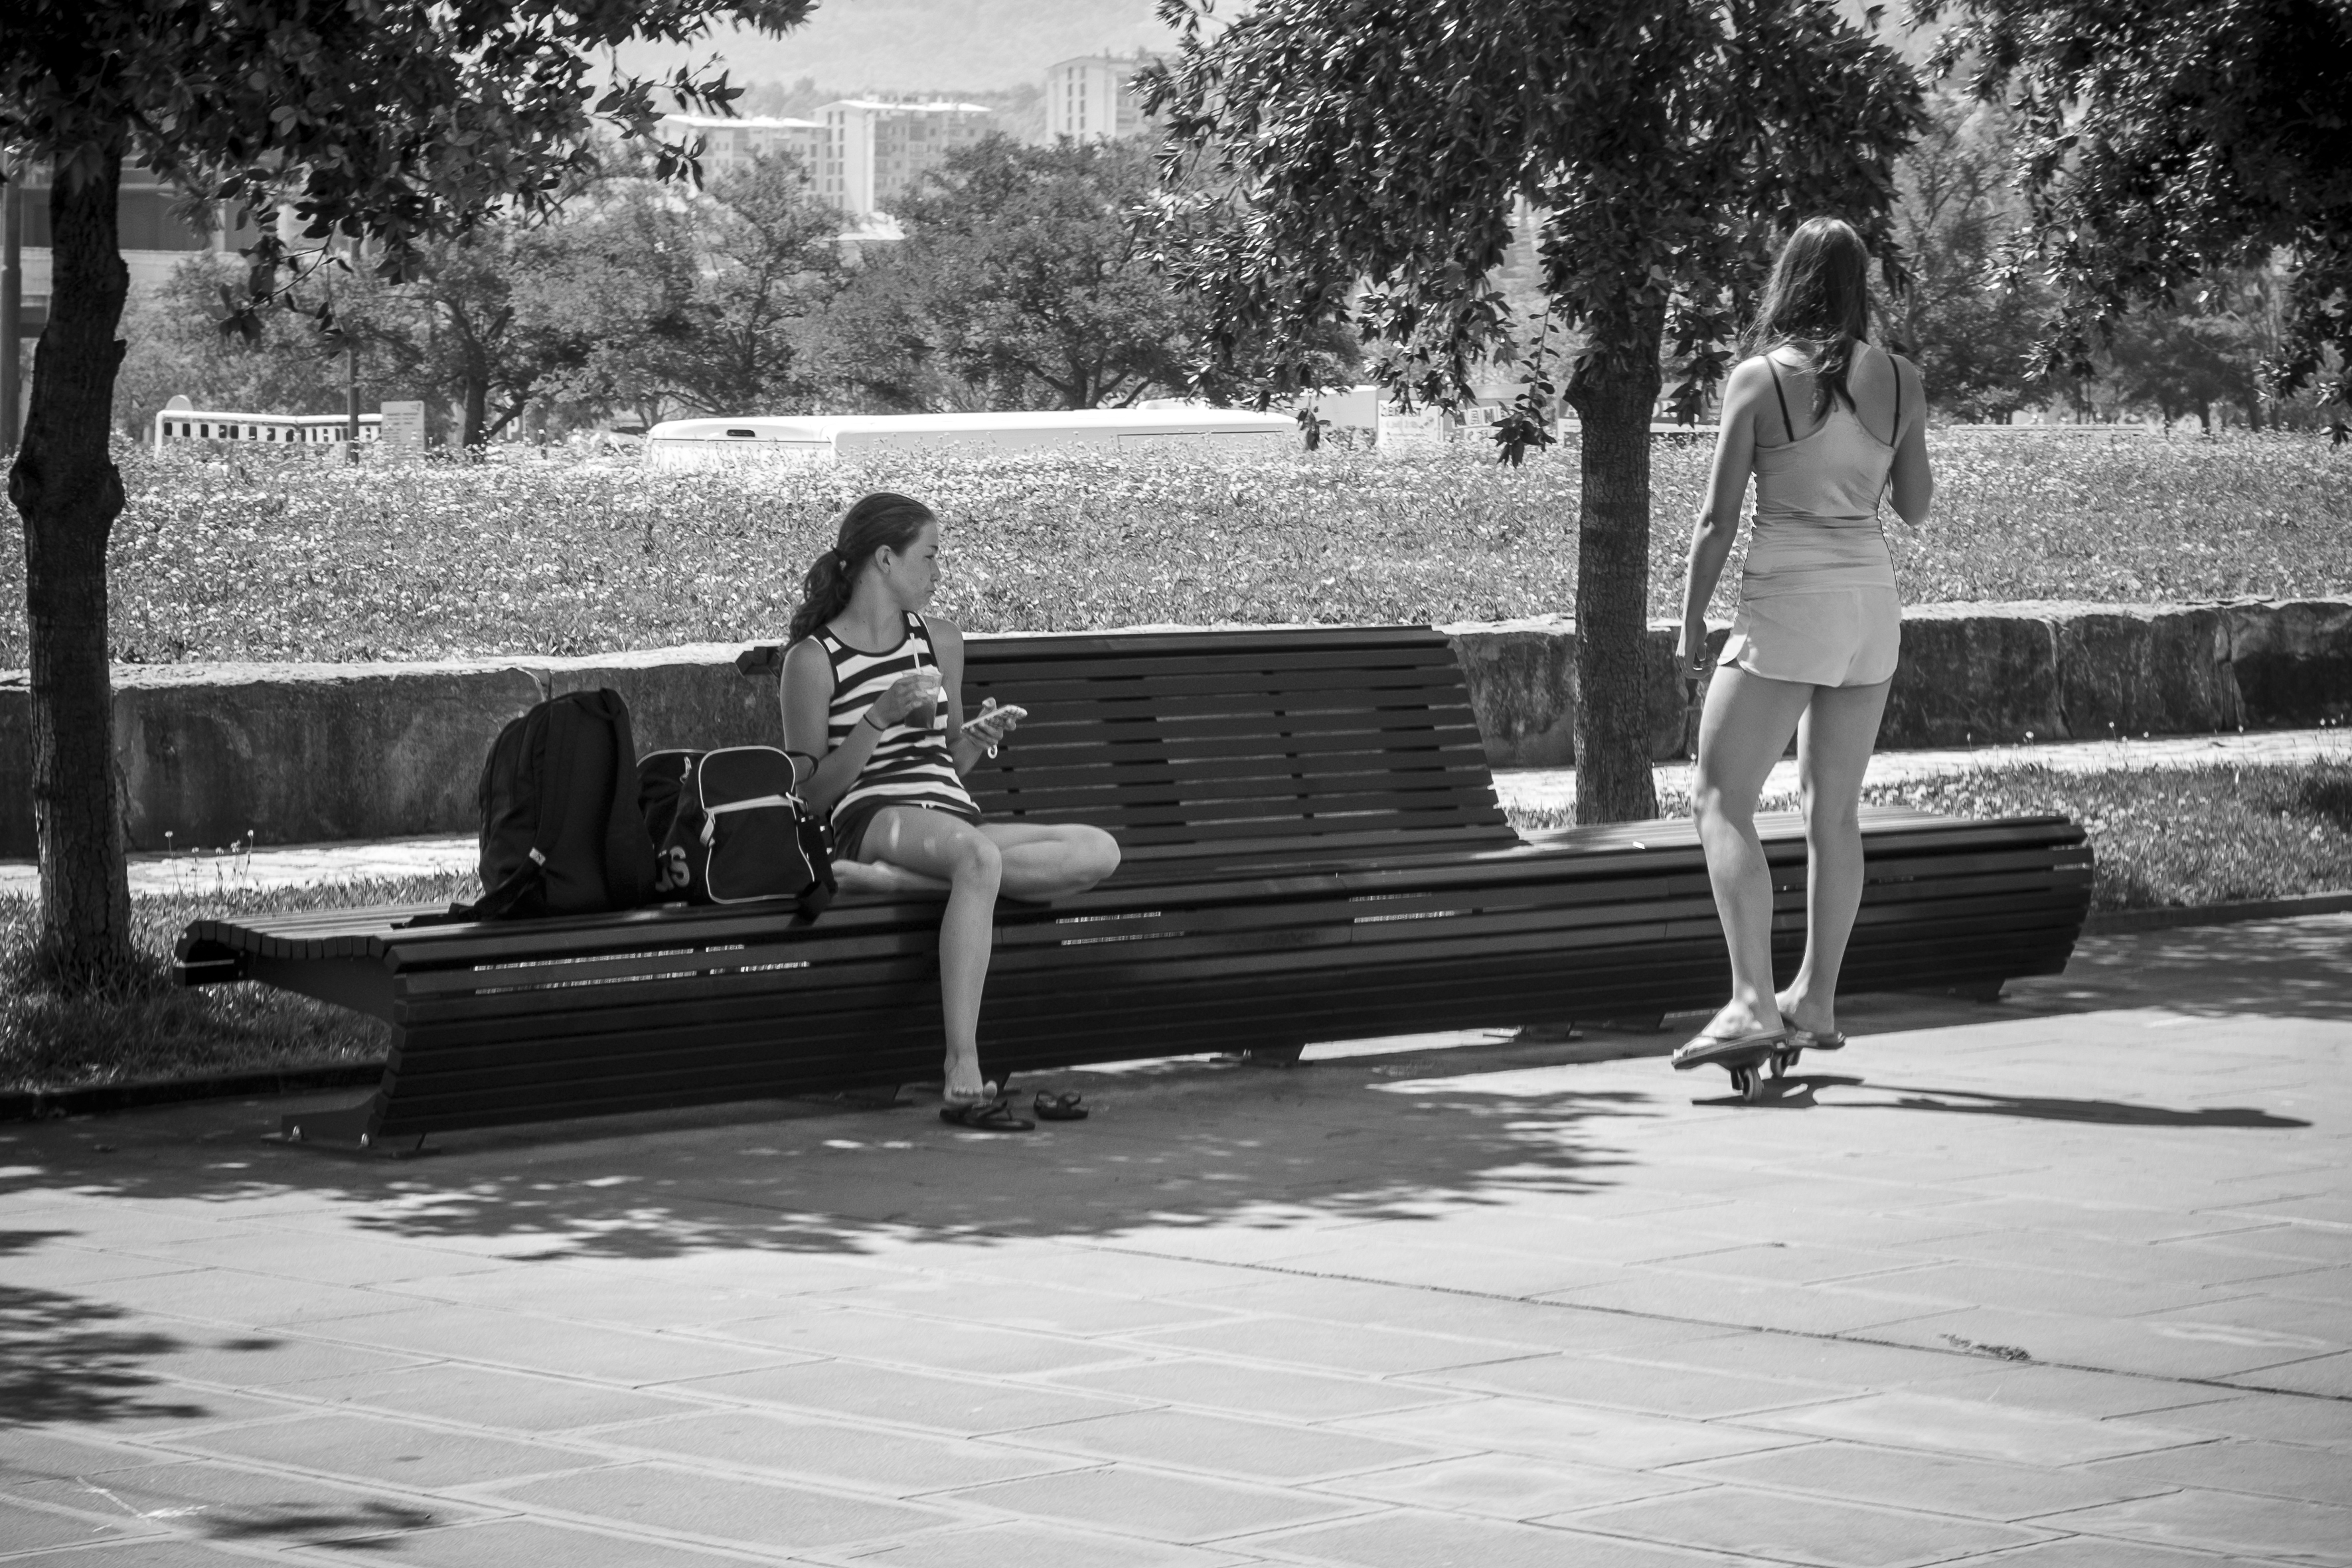
black and white, road, white, street, photography, urban, travel, fujifilm, spring, sitting, black, monochrome, bw, blackandwhite, blackwhite, koper, ngc, photograph, fuji, slovenia, fujixt1, fujix, noireblanc, sloveniakoper, monochrome photography, human positions